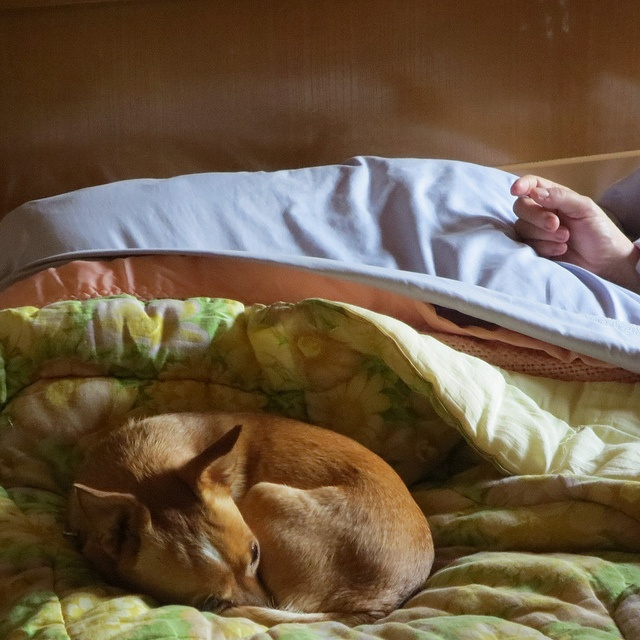
A small dog sleeping on a bed with a blanket
A little dog curled up on the comforter of a bed.
A small dog curled up and sleeping next to a person on a bed.
This dog is laying in bed next to their owner.
A brown dog curled up on a bed next to a person.